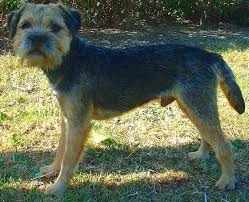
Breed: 206-n000007-Border_terrier